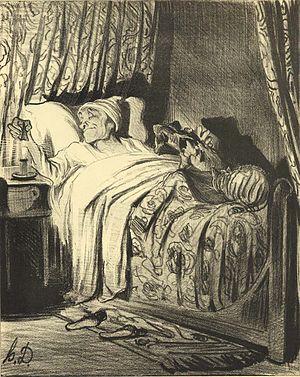
La journée du célibataire, Nr. 12. Neuf heures du soir.